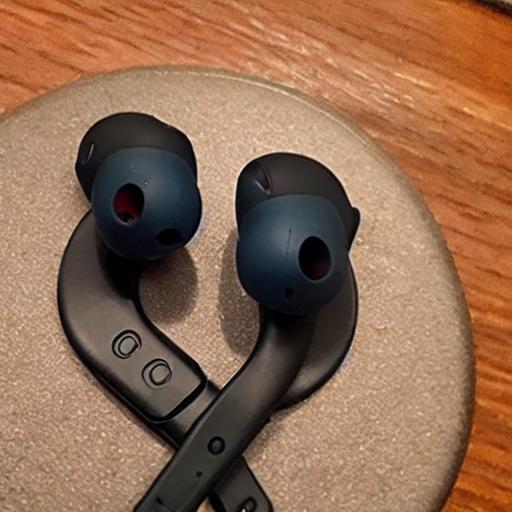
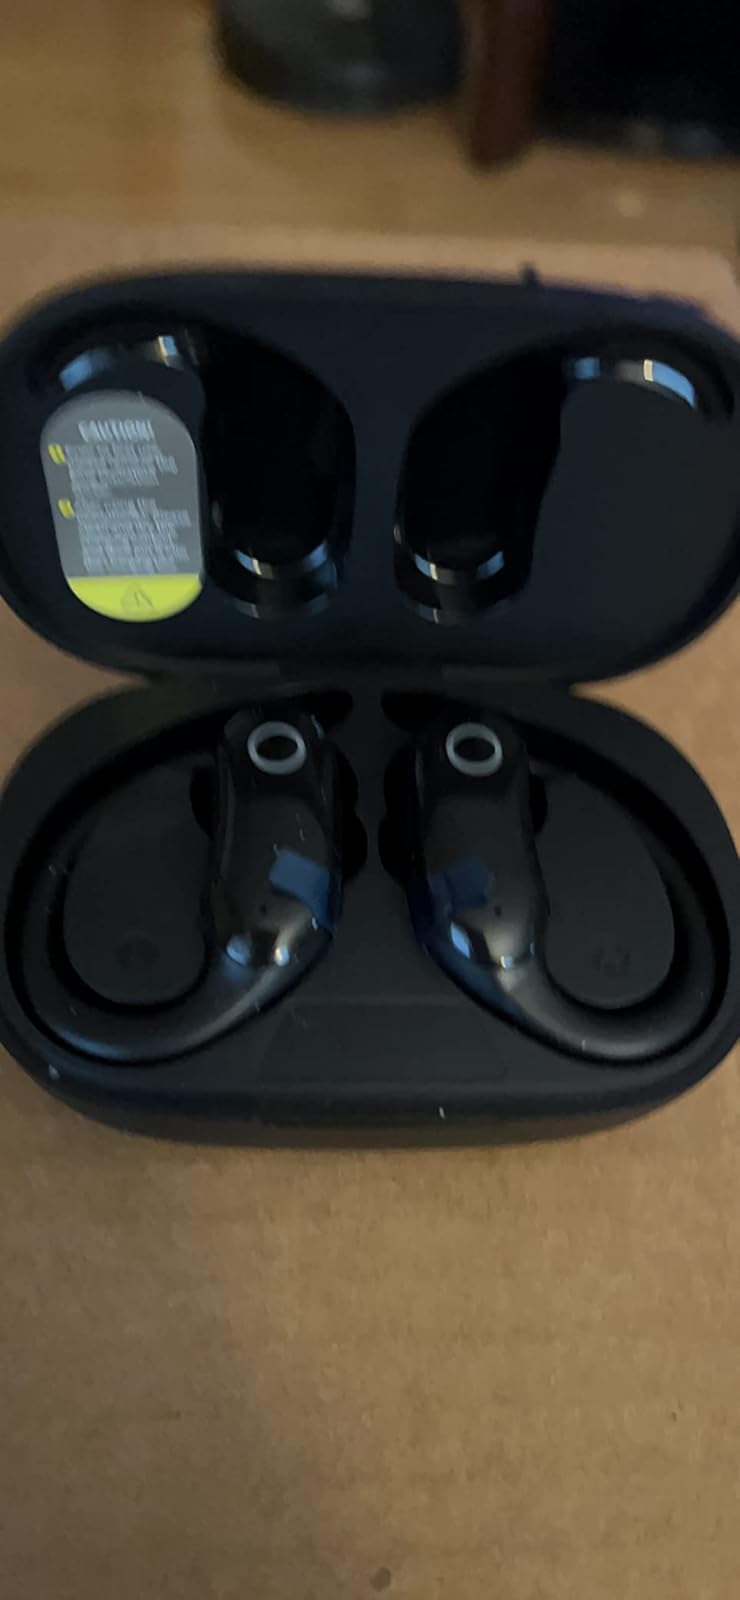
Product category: earbuds
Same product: no